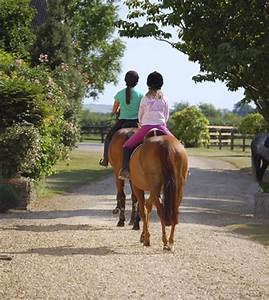
Label: cavallo